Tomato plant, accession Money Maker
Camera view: bottom (45 deg); turntable rotation: 30 degrees
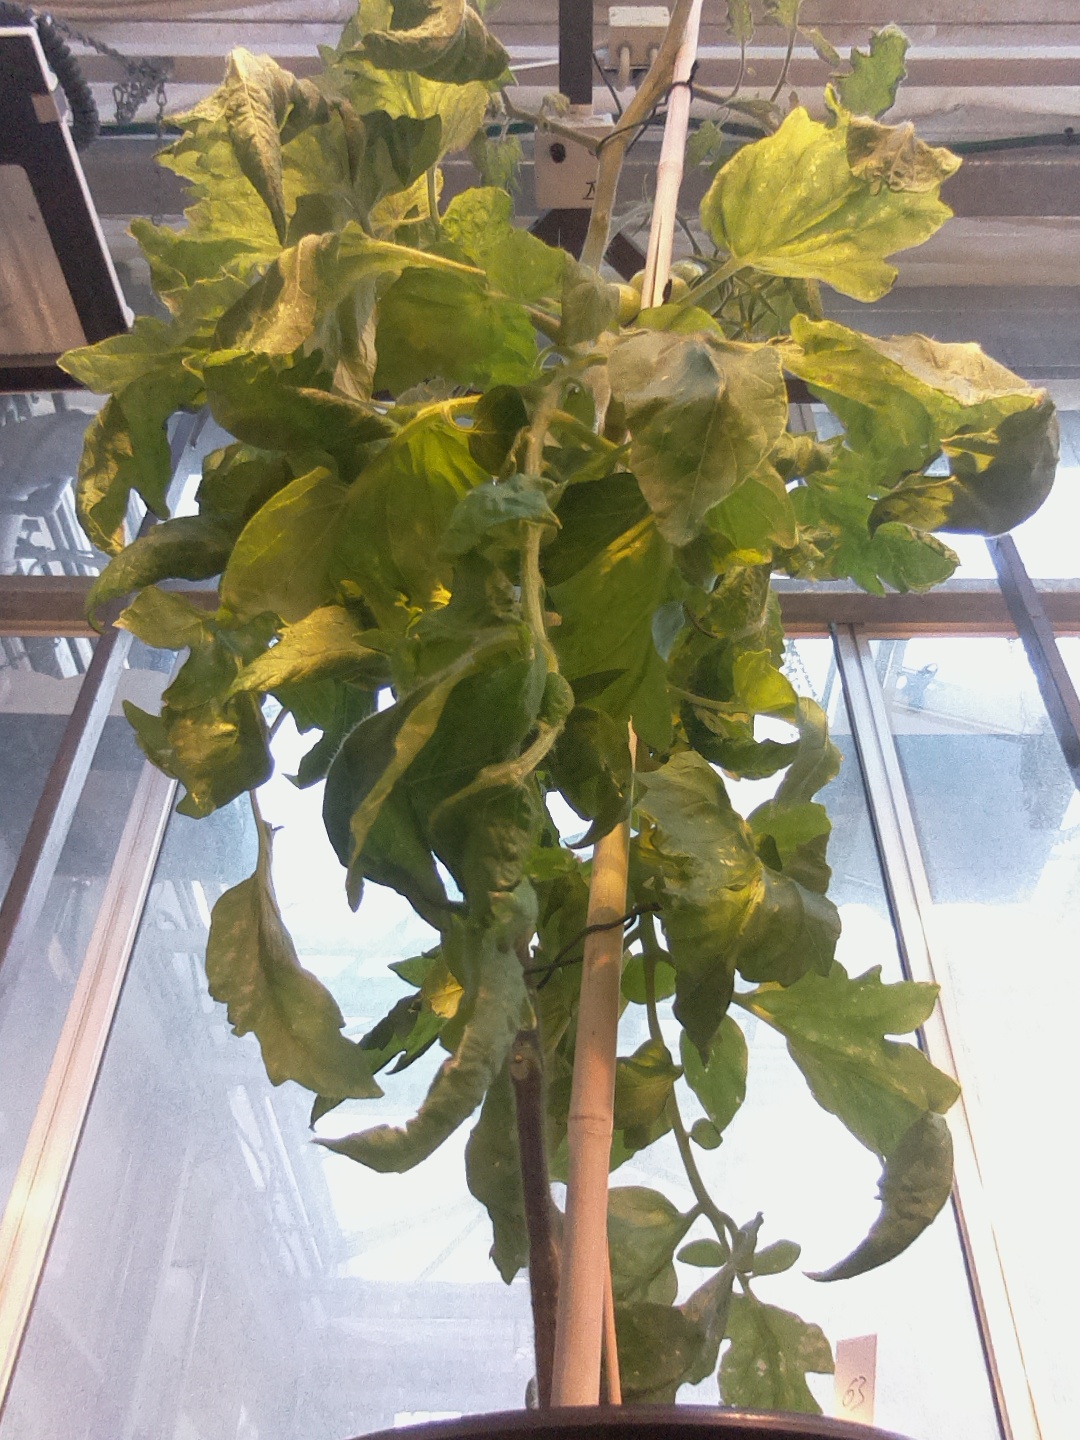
BBCH growth stage 79: 90% -100% of final fruit size